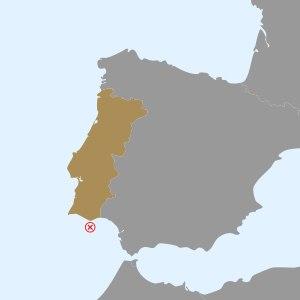
Le Nuestra Señora de las Mercedes était une frégate espagnole qui fut coulée par les Britanniques le 5 octobre 1804 au large du sud du Portugal durant la bataille de Cape Sante Maria.